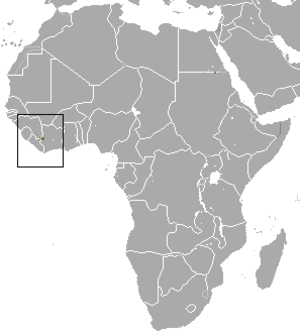
Le Micropotamogale de Lamotte, est une espèce africaine de petits mammifères insectivore semi-aquatique de la famille des Tenrecidae. Il est endémique du Mont Nimba et de ses environs.